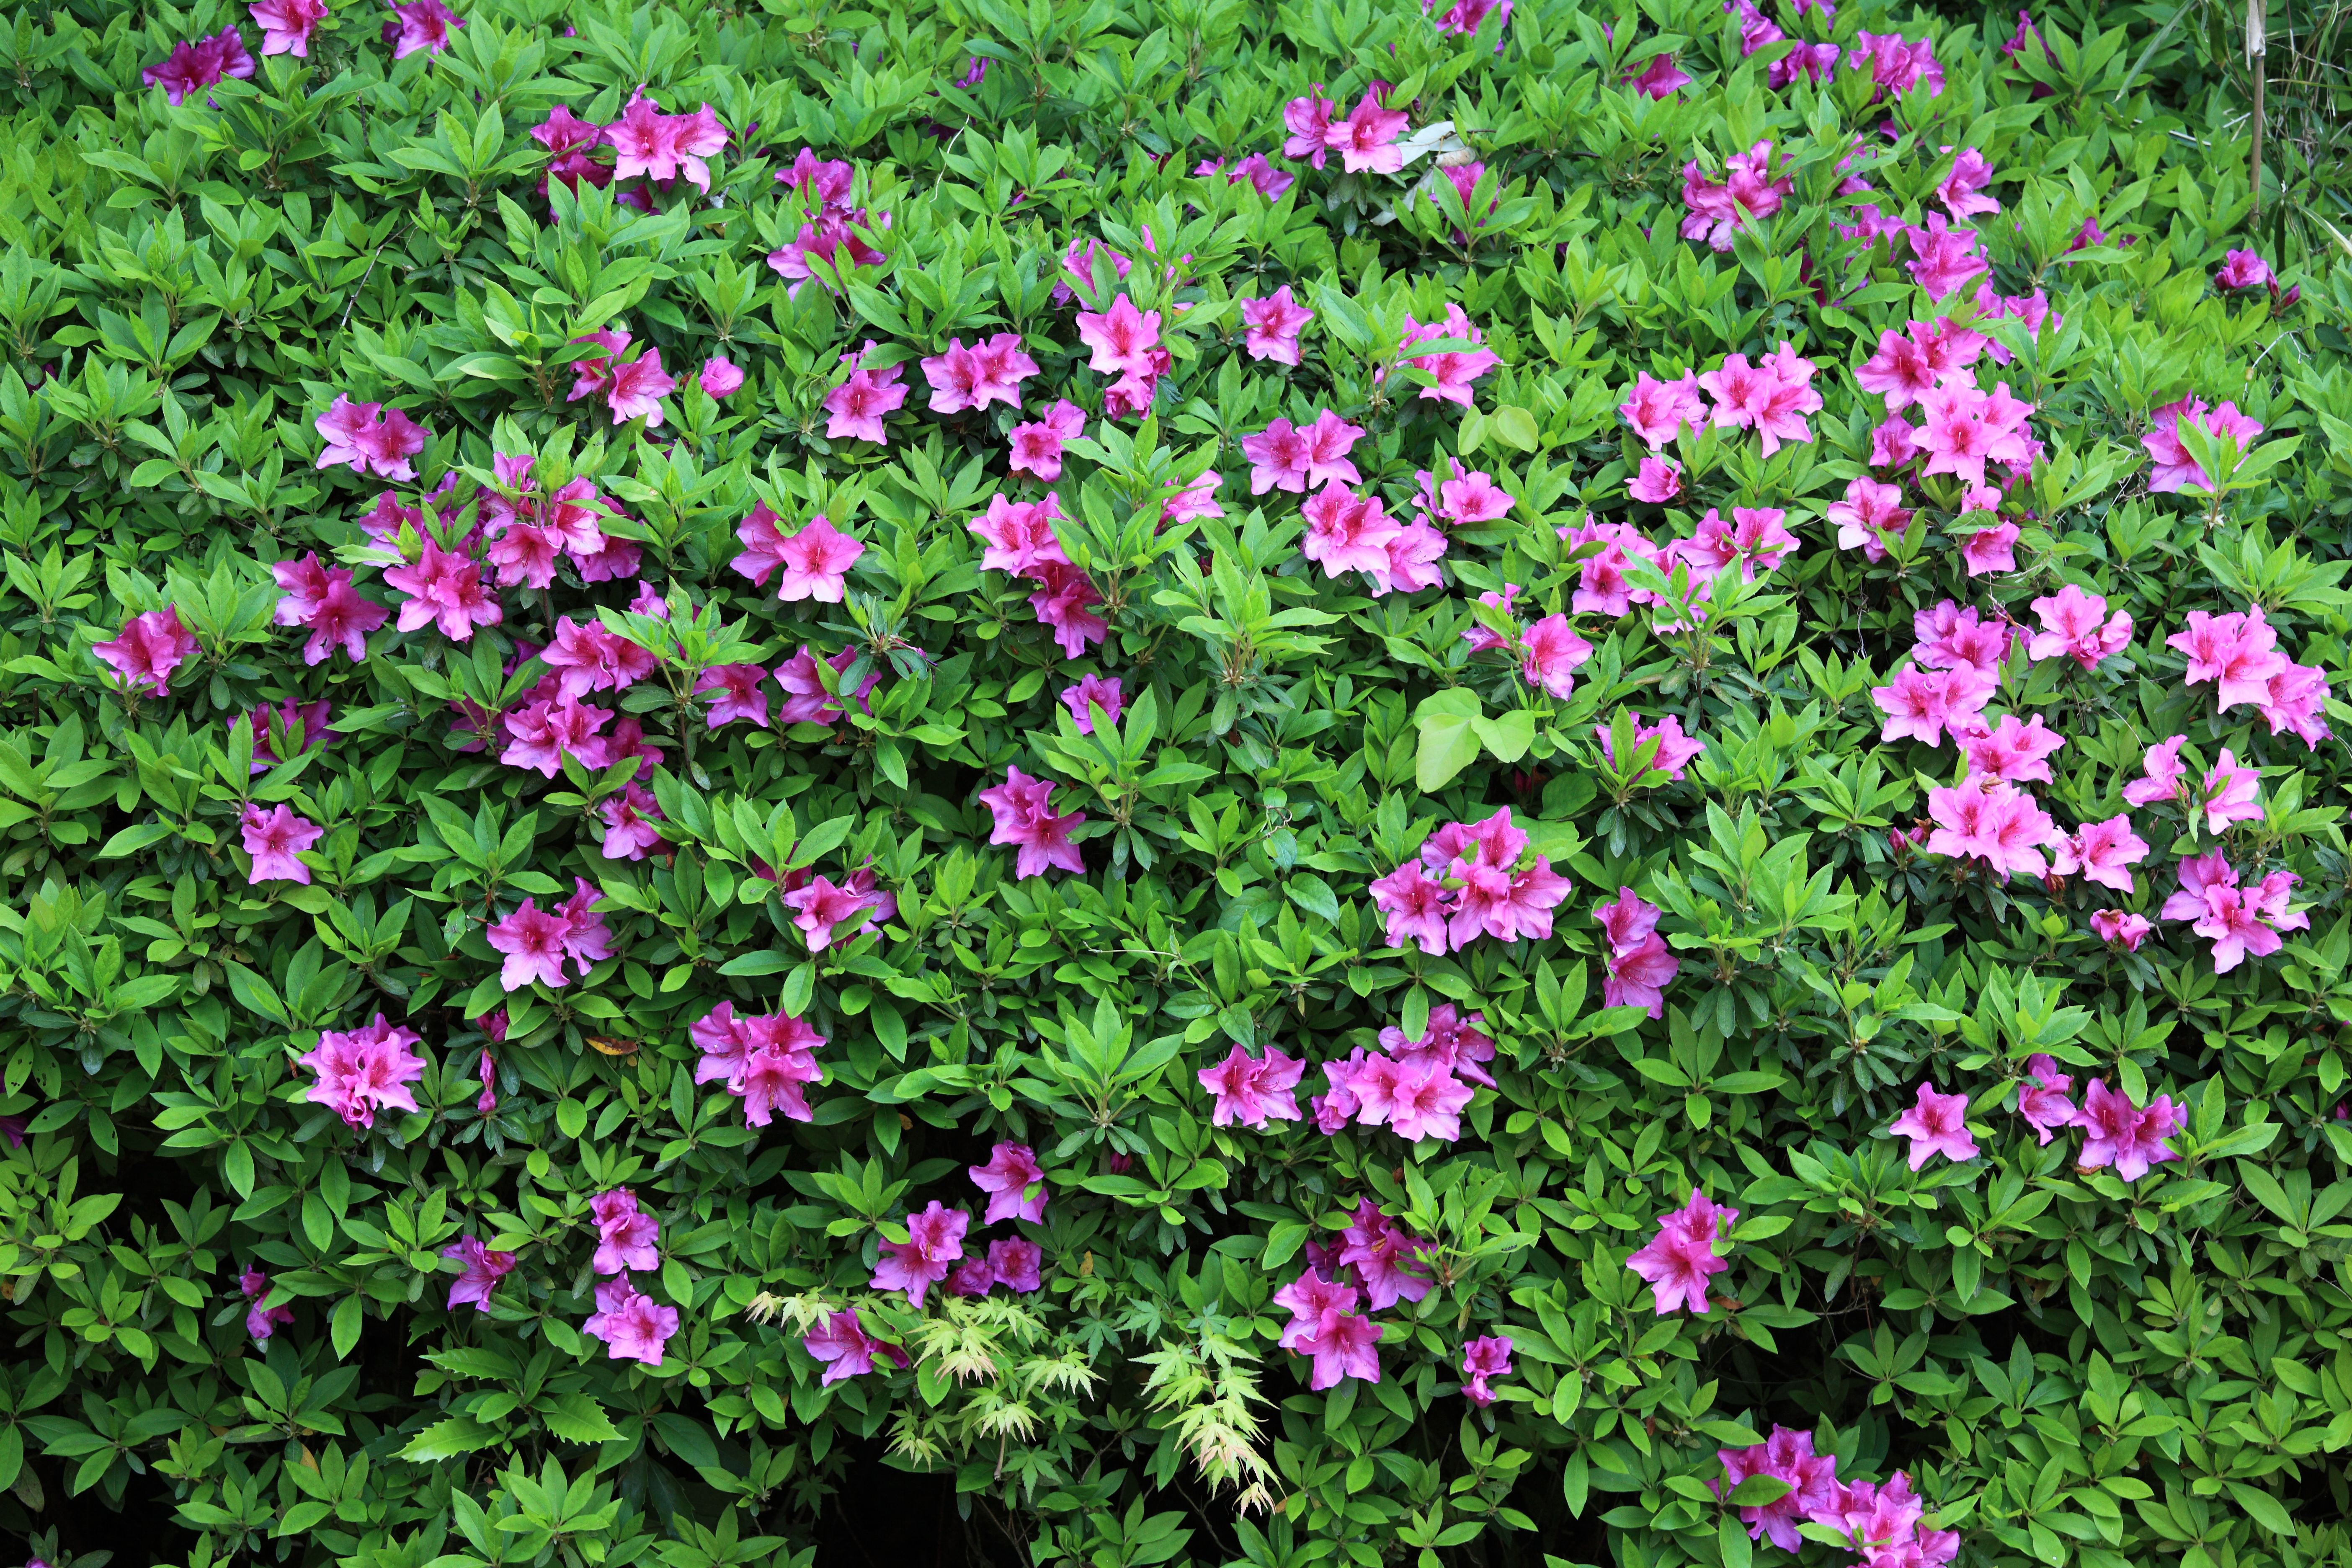
plant, flower, high, geranium, shrub, groundcover, 5d, hires, markii, hi, res, resolution, azalea, flowering plant, busy lizzie, annual plant, land plant, geraniales, four o clocks, four o clock flower